Courtelary

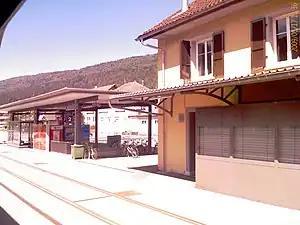
Courtelary train station

, Courtelary had an unemployment rate of 3.53%. , there were a total of 610 people employed in the municipality. Of these, there were 64 people employed in the primary economic sector and about 24 businesses involved in this sector. 330 people were employed in the secondary sector and there were 17 businesses in this sector. 216 people were employed in the tertiary sector, with 36 businesses in this sector. There were 6 residents of the municipality who were employed in some capacity, of which females made up 50.0% of the workforce.